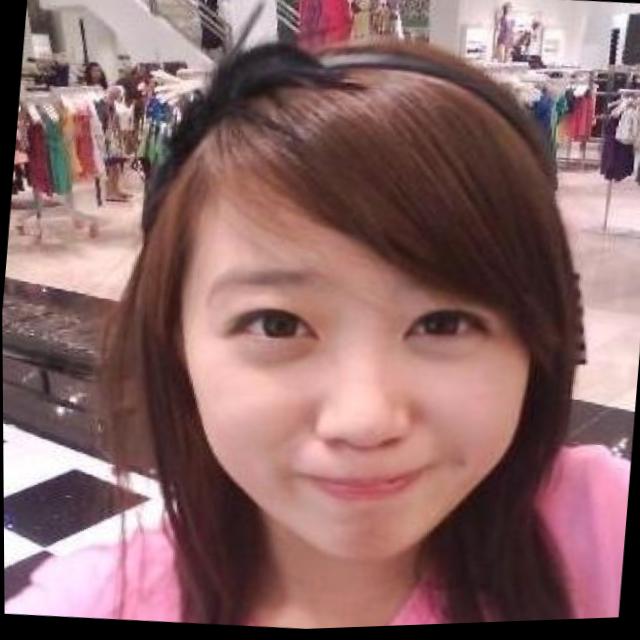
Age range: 21-44